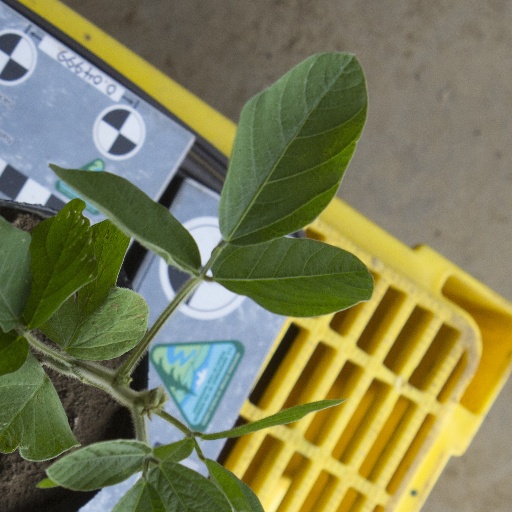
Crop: soybean